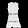
Label: Dress